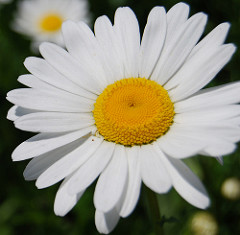
Flower: daisy